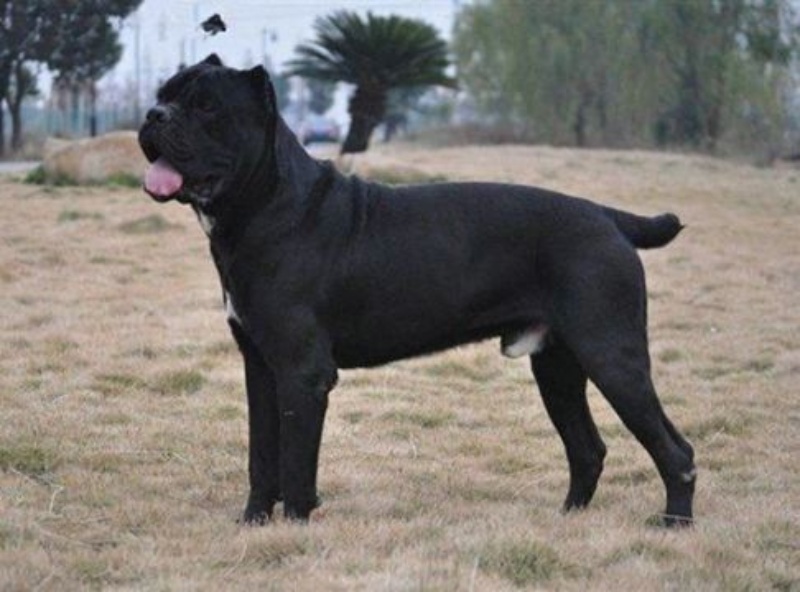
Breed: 253-n000105-Cane_Carso